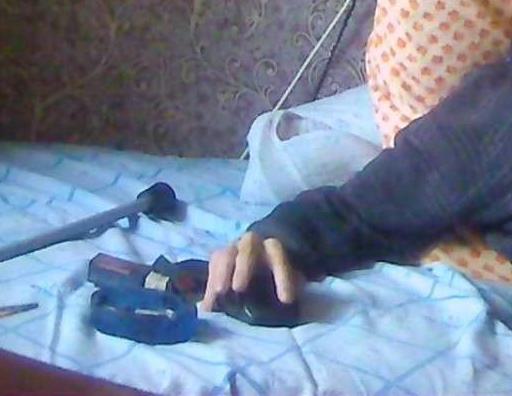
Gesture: no_gesture